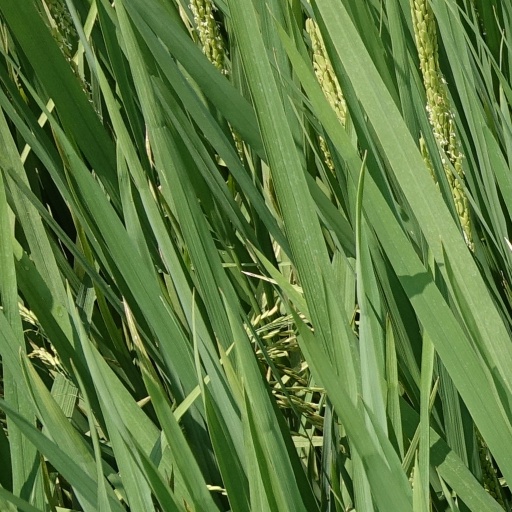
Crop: rice